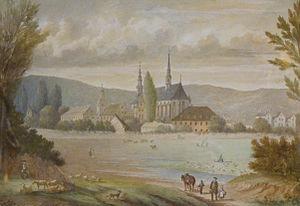
Vue de Molsheim, aquarelle de Kart, vers 1830. Chartreuse de Molsheim
Molsheim, Molse en alsacien, est une commune française située dans le département du Bas-Rhin, en Alsace.